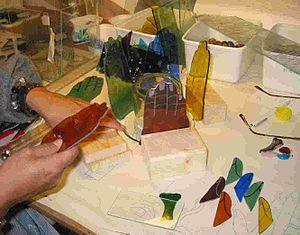
Le vitrail est une composition de verre formée de pièces de verre. Celles-ci peuvent être blanches ou colorées et peuvent recevoir un décor. Le mot vitrail désigne une technique tandis que la fermeture d'une baie fixe avec du verre s'appelle une verrière.